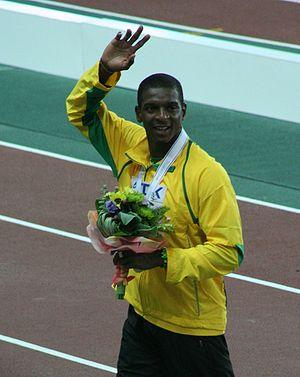
Maurice Leon Hugh Smith est un athlète jamaïcain, spécialiste du décathlon.